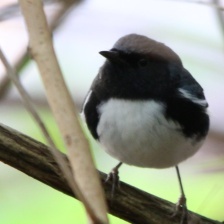
Species: BLACK THROATED WARBLER
Scientific name: SETOPHAGA CAERULESCENS